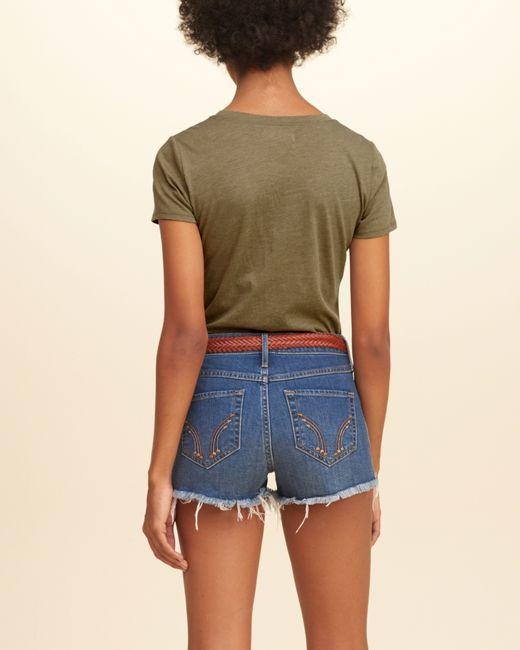
Frau sexy Denim kurzes Taschenmuster